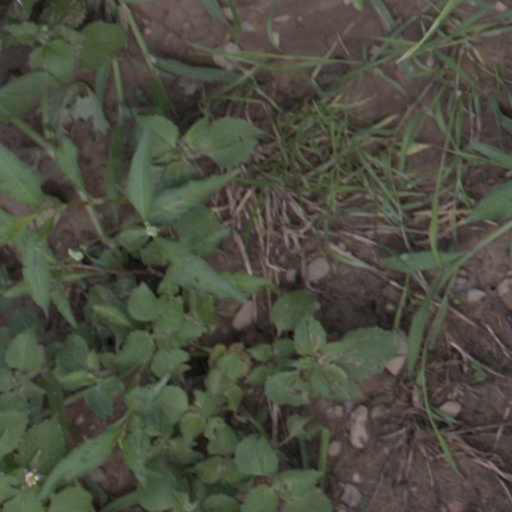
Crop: wheat